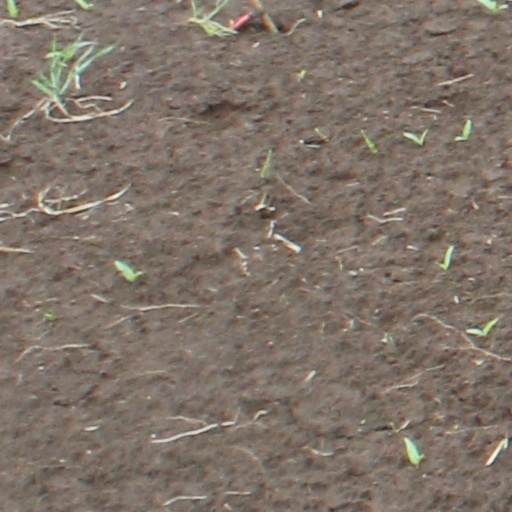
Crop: wheat